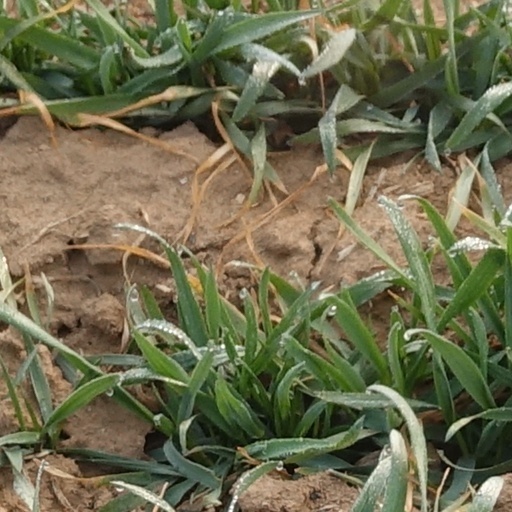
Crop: wheat